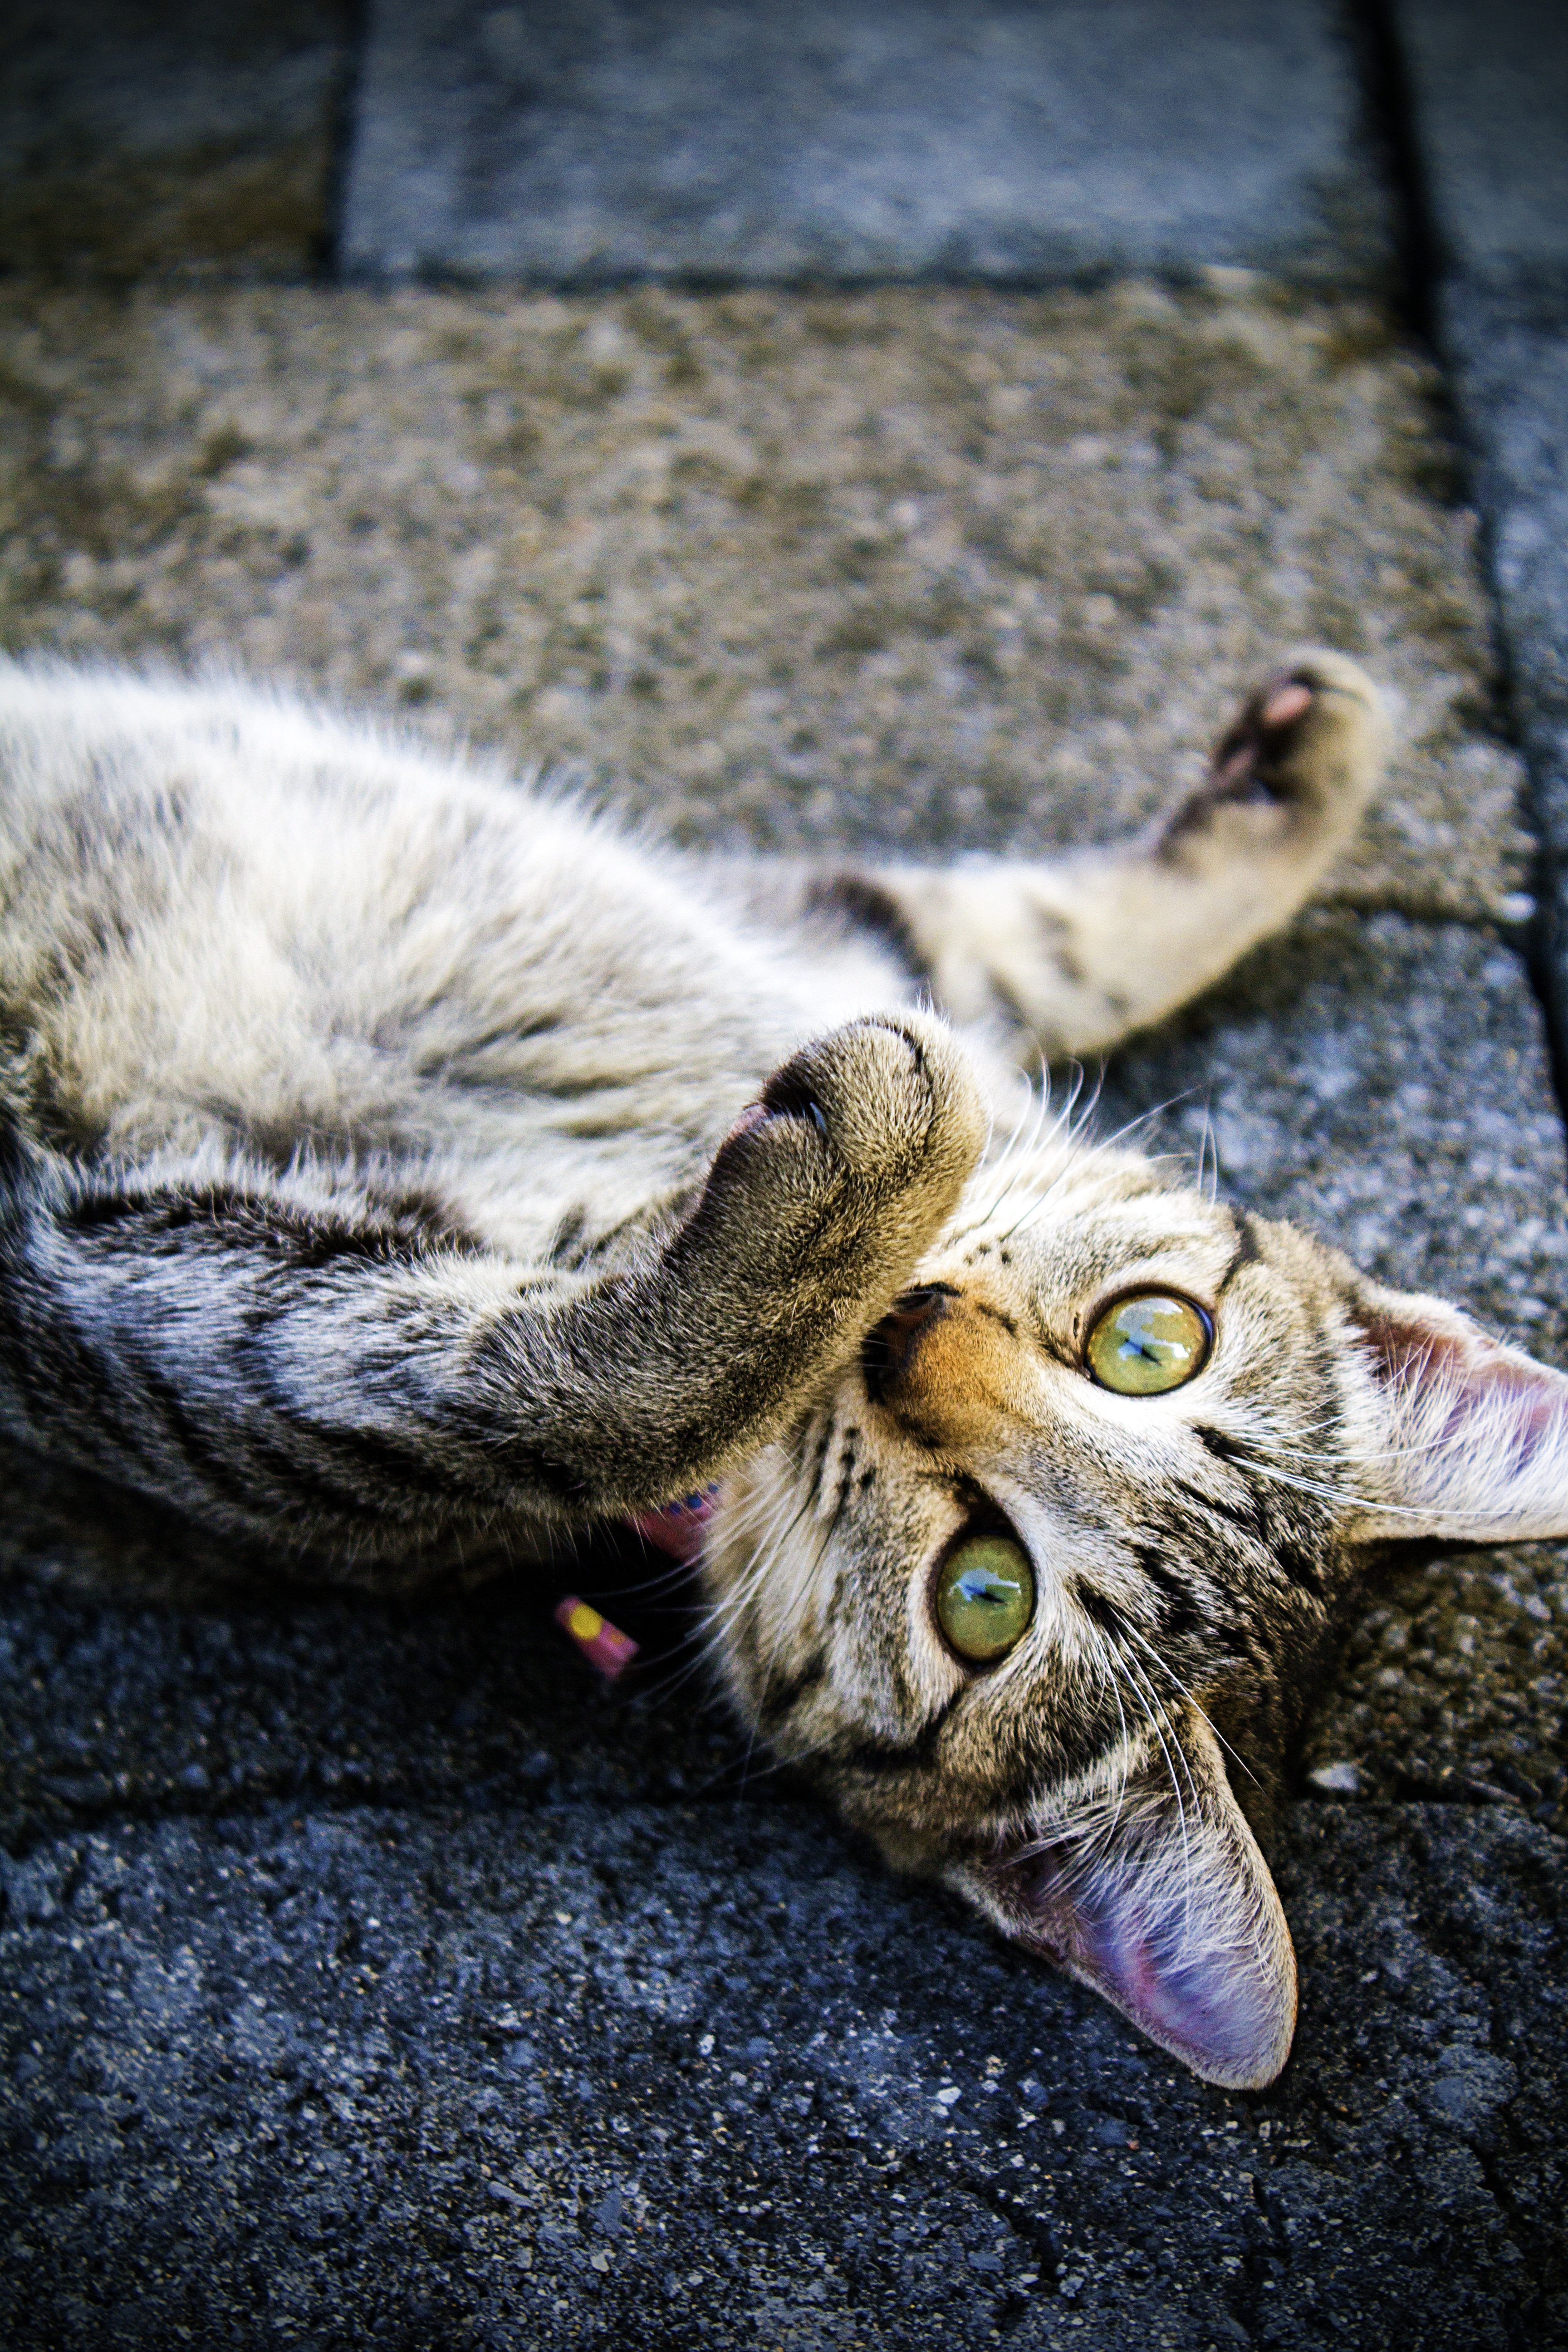
kitten, cat, mammal, fauna, close up, whiskers, vertebrate, tabby cat, bengal, brown cat, the cat house, small to medium sized cats, cat like mammal